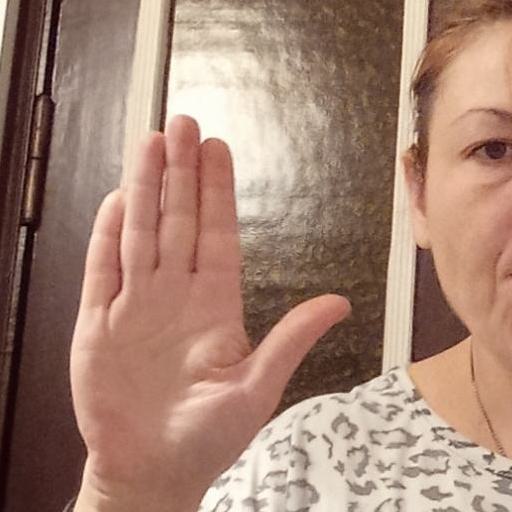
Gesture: stop